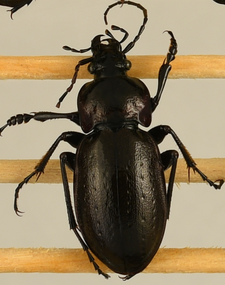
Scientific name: Carabus nemoralis
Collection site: Treehaven Site (TREE), plot TREE_006